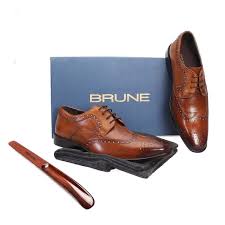
Label: Brogue